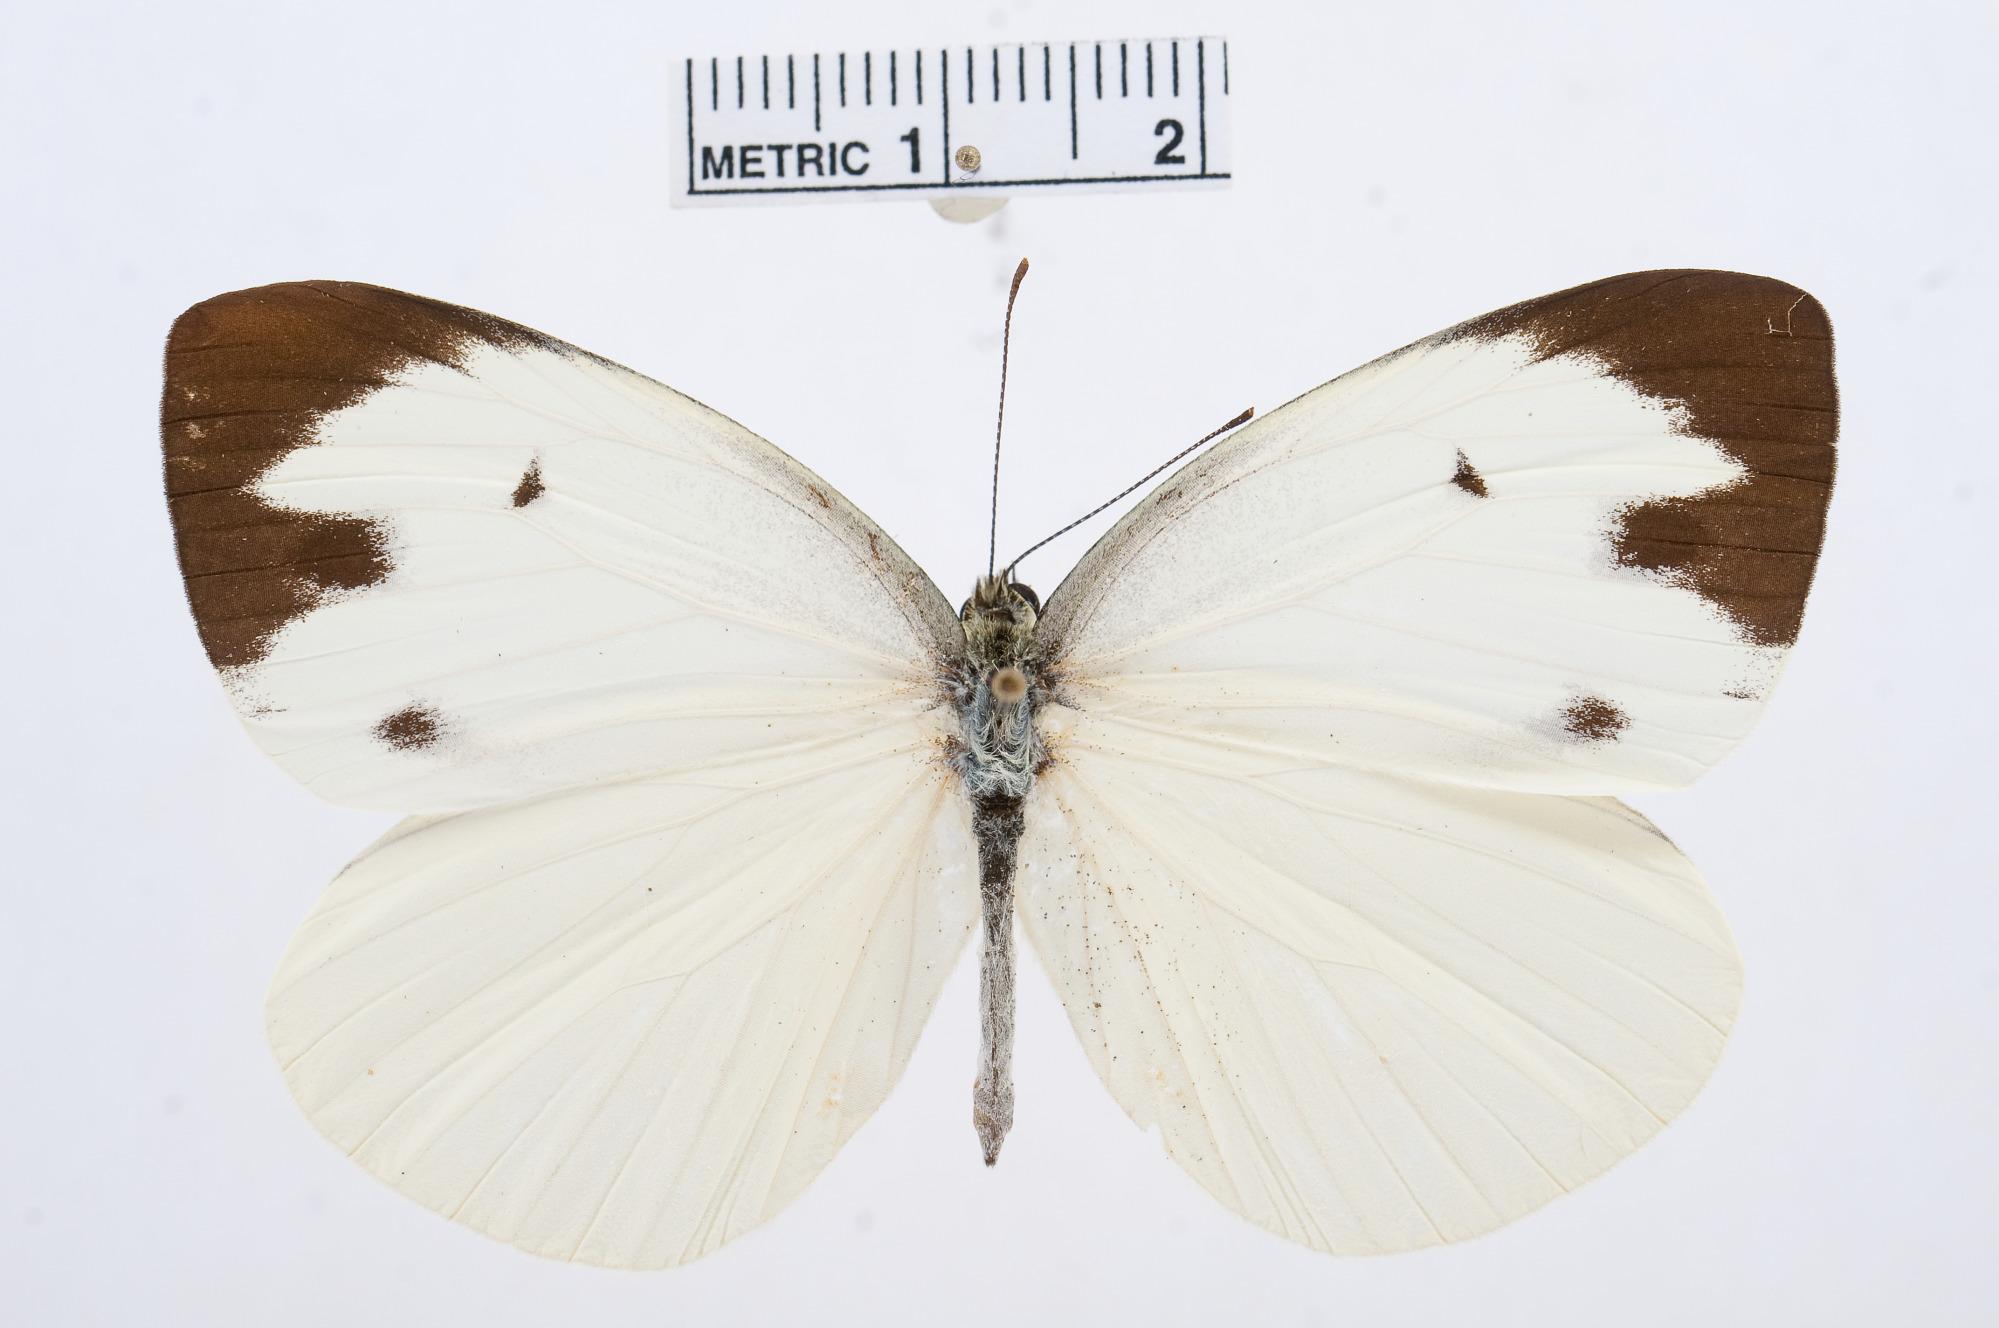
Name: Pieris naganum
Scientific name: Pieris naganum
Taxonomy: Animalia, Arthropoda, Hexapoda, Insecta, Lepidoptera, Pieridae, Pierinae